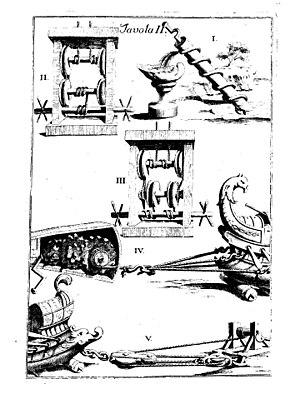
Giammaria Mazzuchelli ou Mazzucchelli, né à Brescia le 28 novembre 1707 et mort dans cette même ville le 19 novembre 1765, était un écrivain italien du XVIIIᵉ siècle,